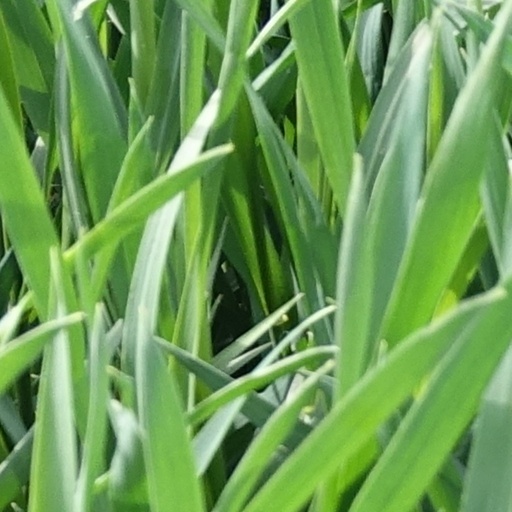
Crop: wheat